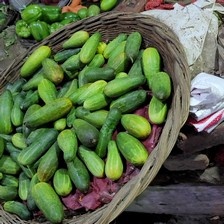
Label: cucumber